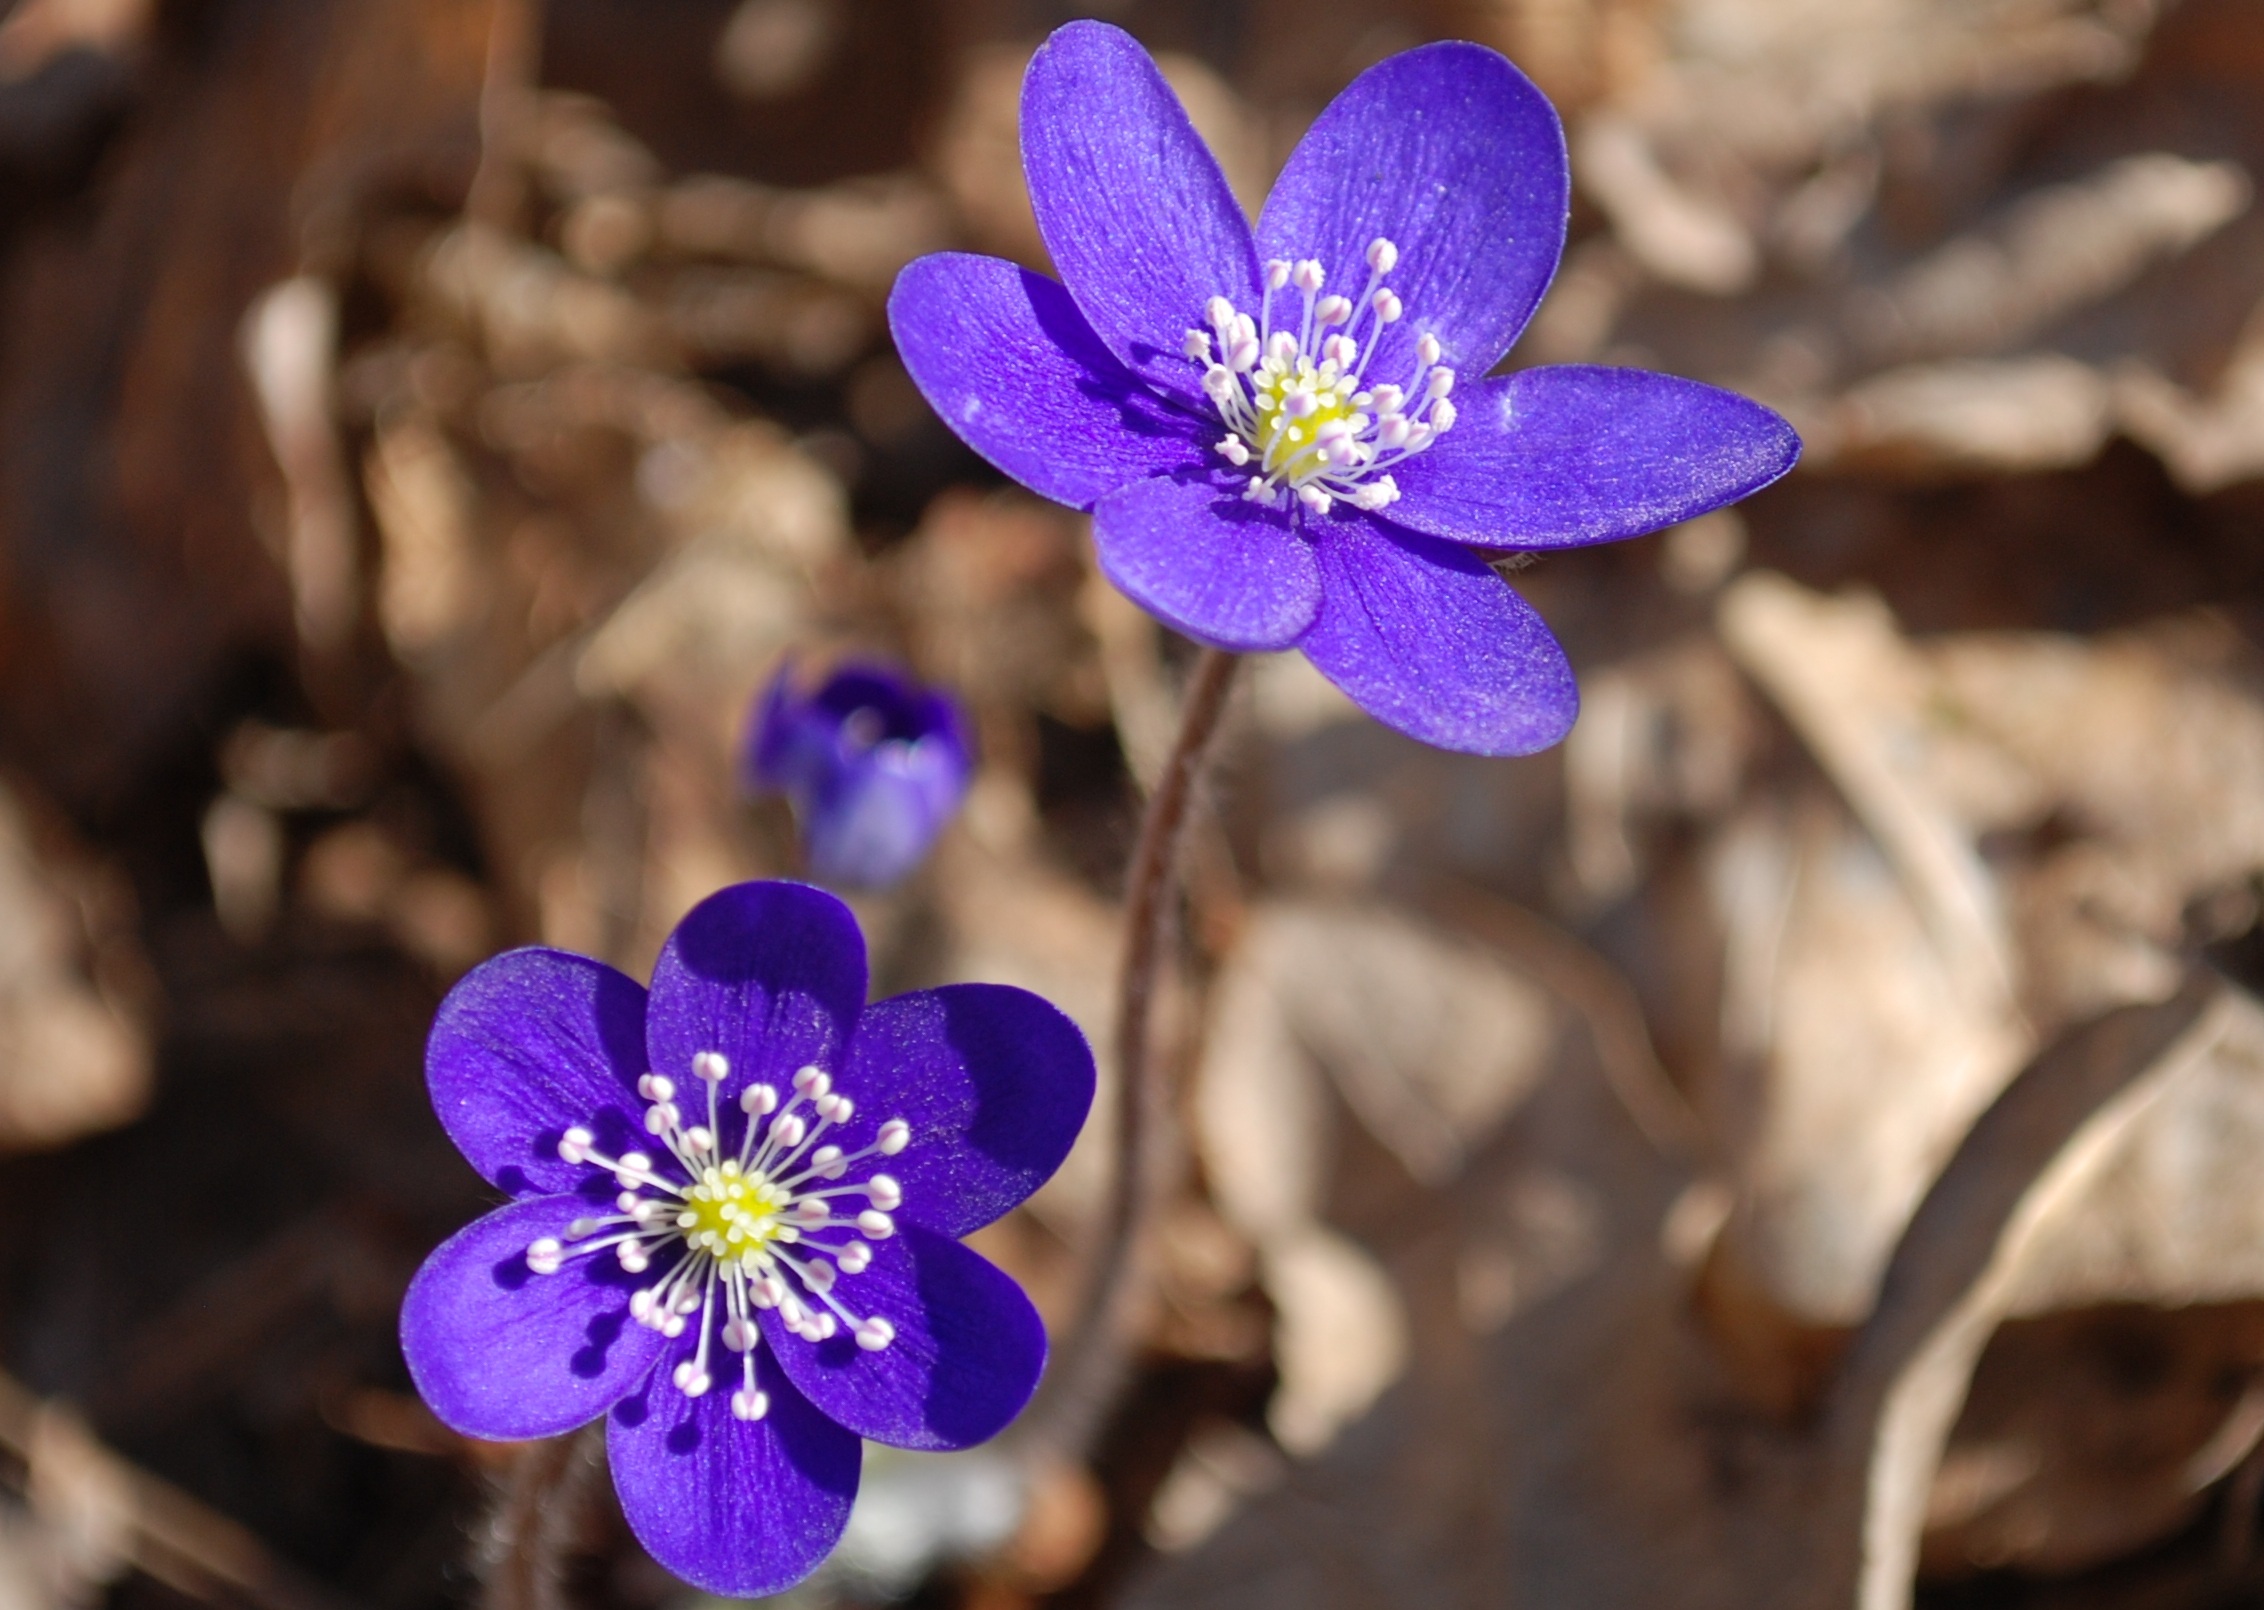
nature, blossom, plant, flower, petal, spring, botany, flora, wildflower, viola, macro photography, flowering plant, liverwort, land plant, violet family, last year's leaves